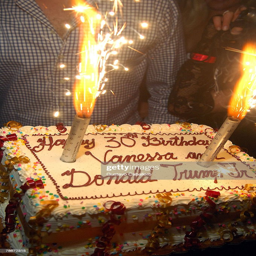
a cake for businessperson and model at their 30th birthday celebration .